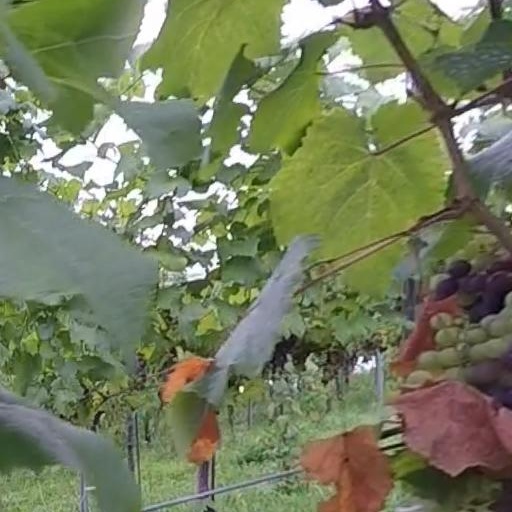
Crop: grape